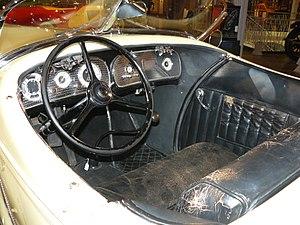
L’Auburn Speedster est une voiture produite par le constructeur américain Auburn entre 1935 et 1936. Cette voiture, malgré son prix bon marché, ne put sauver la marque de la faillite en 1936.